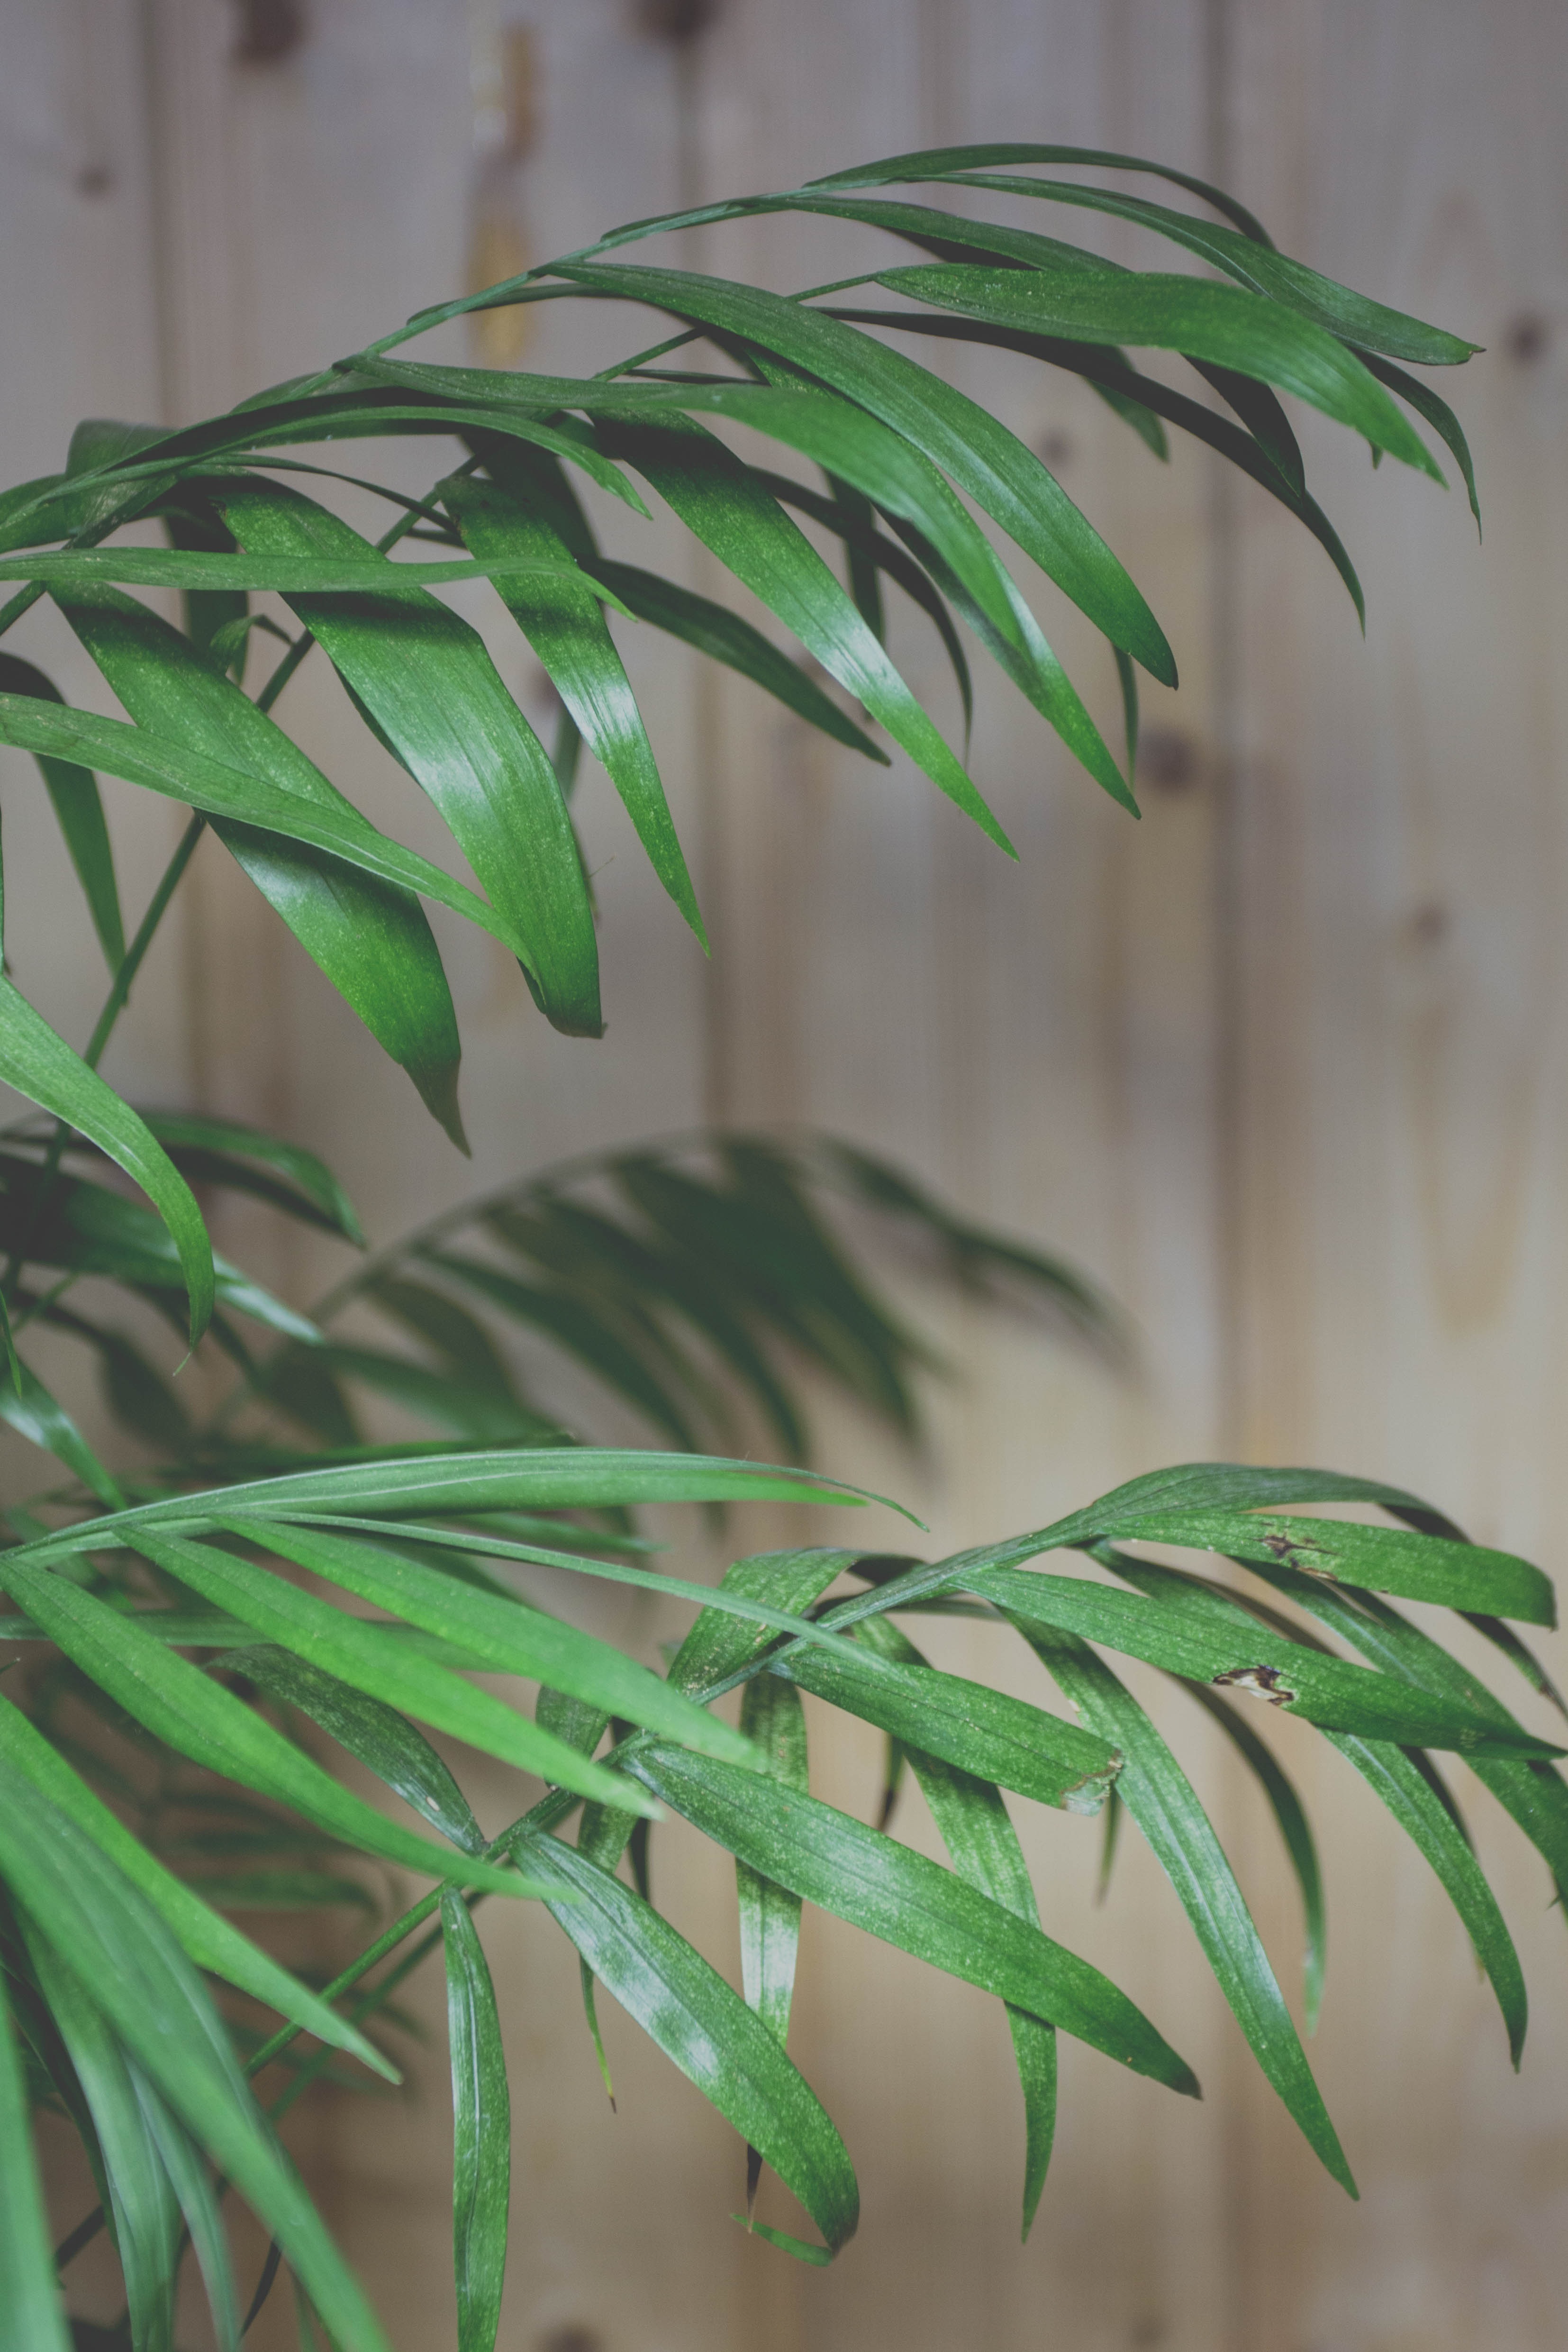
tree, grass, branch, plant, leaf, flower, green, jungle, botany, flora, fern, leaves, tropics, flowering plant, grass family, plant stem, woody plant, land plant, ferns and horsetails, arecales, palm family, decorative plant